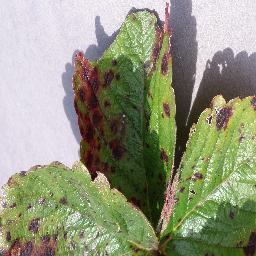
Label: Strawberry___Leaf_scorch